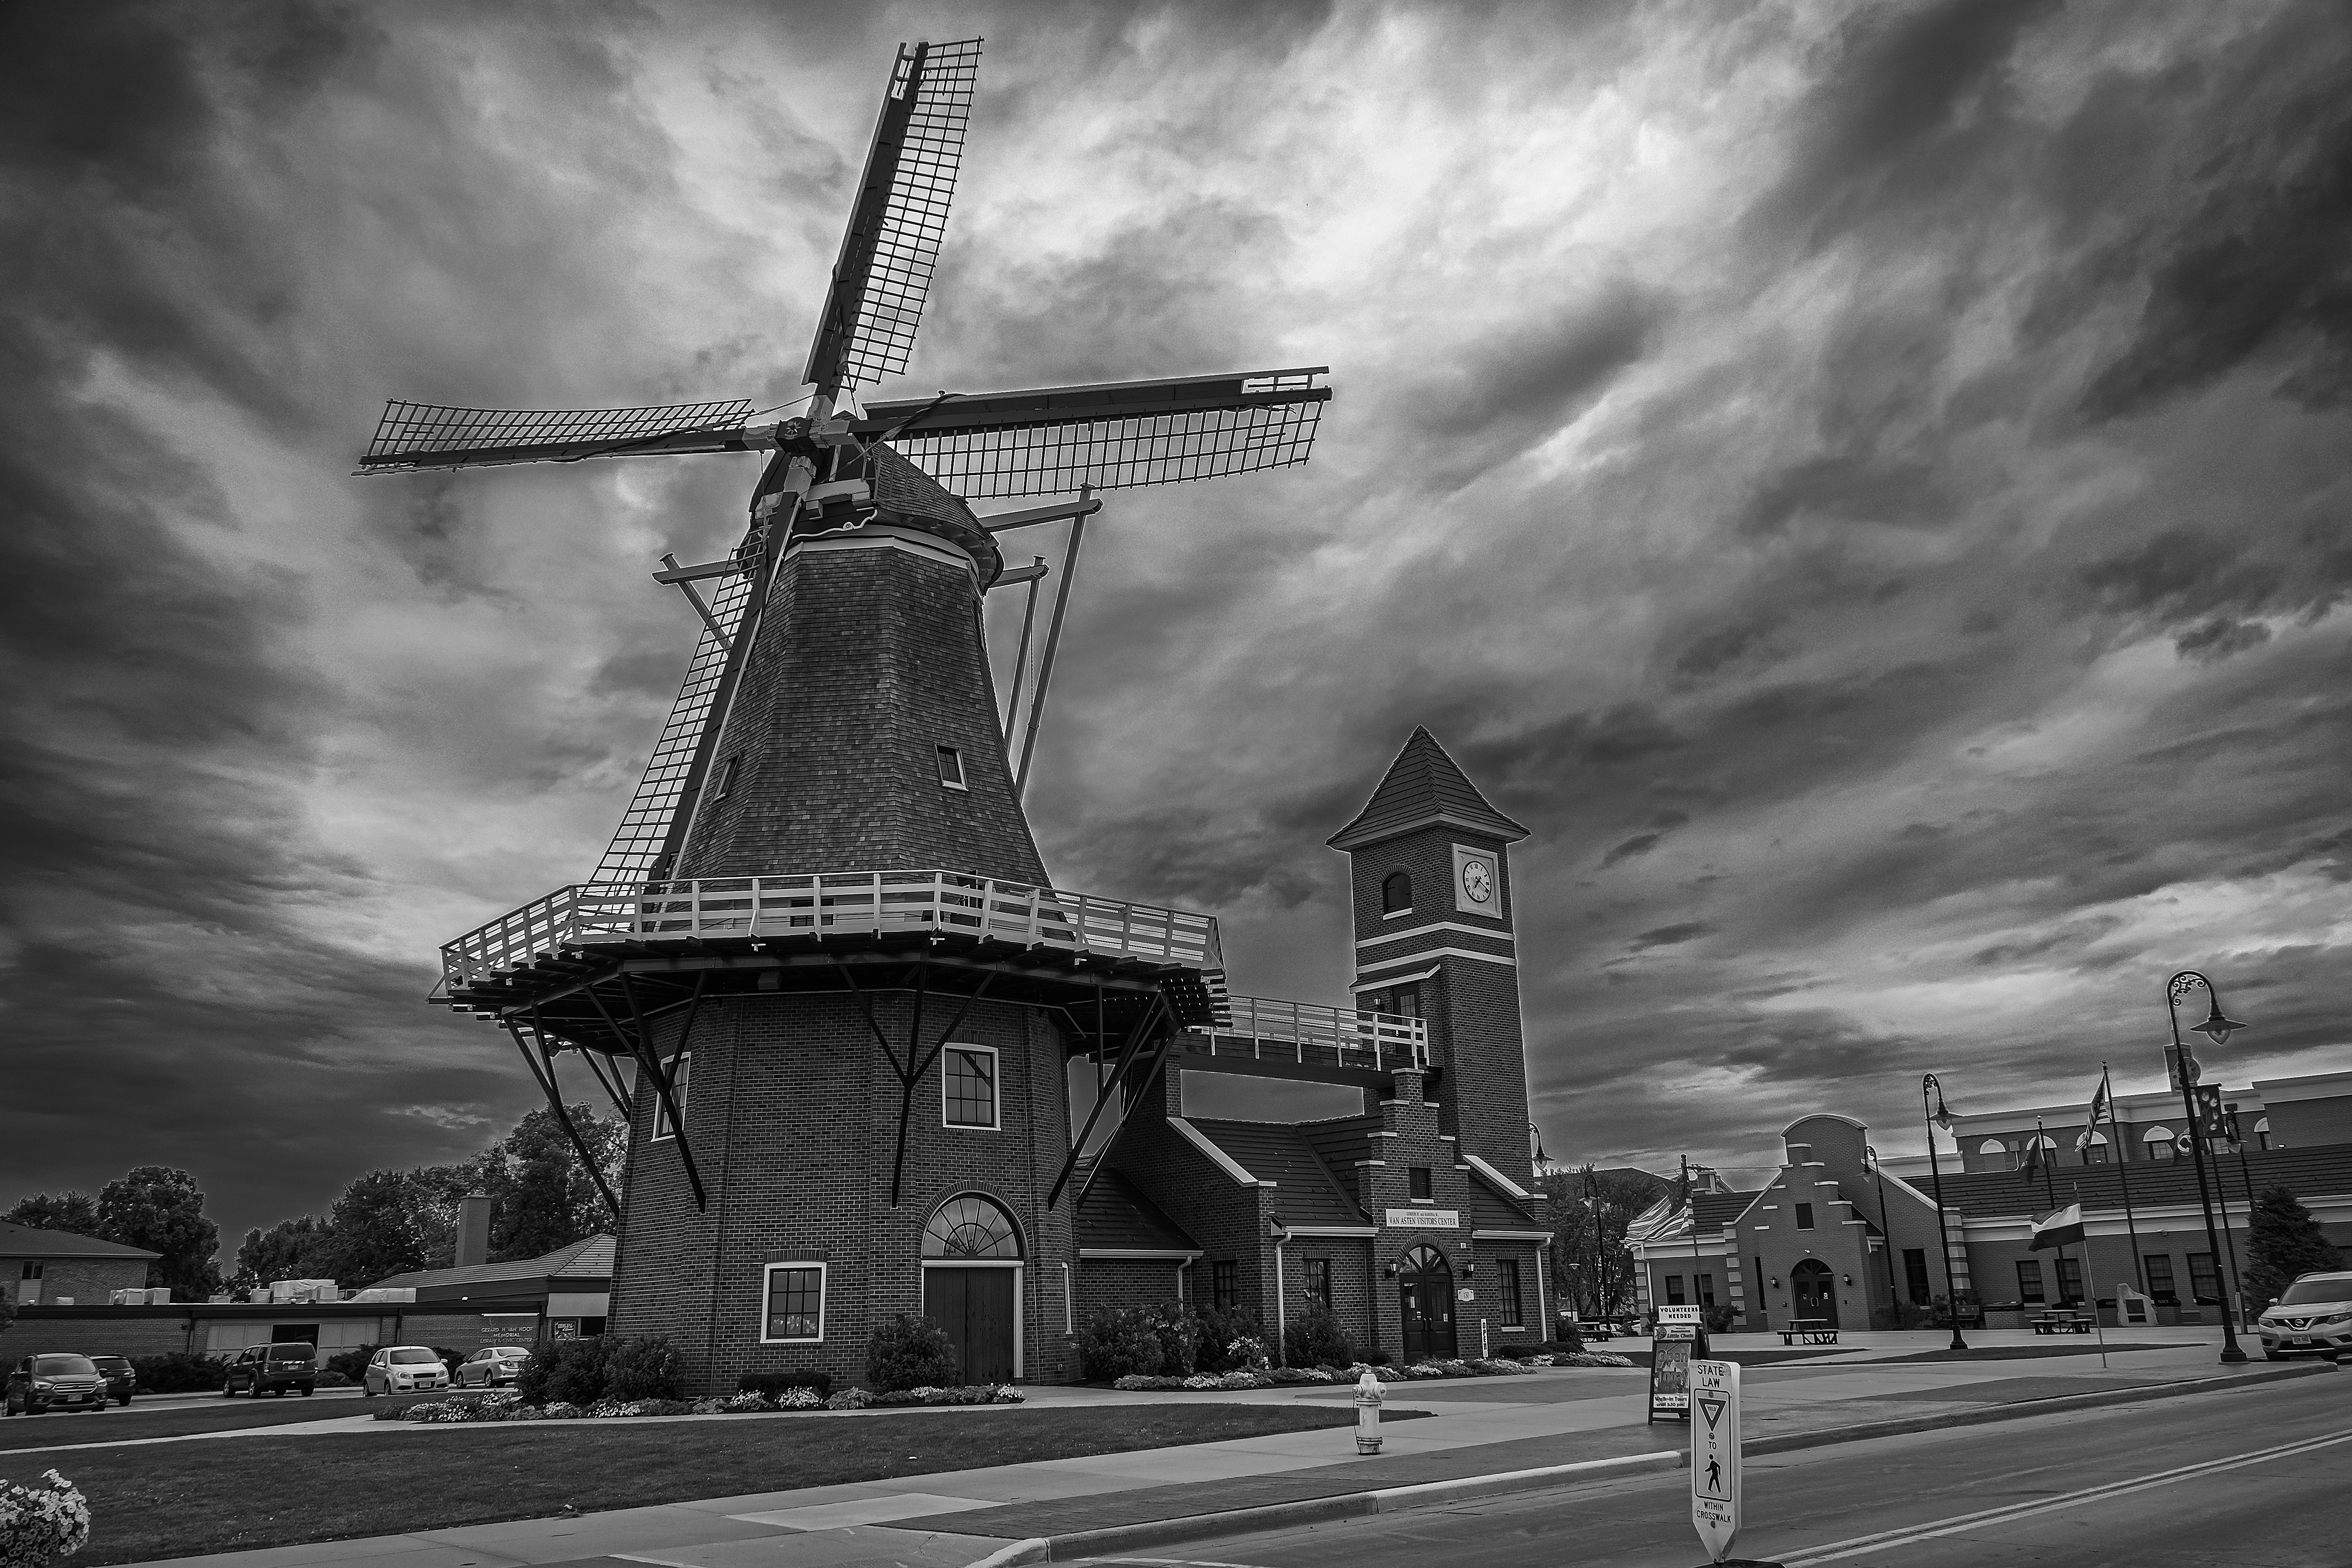
geotagged, united states, usa, wisconsin, a6500, adventure, American City, black and white, black white, bnw, bw, city, city streets, downtown, dutch, Little Chute, Little Chute WI, Little Chute Windmill, Little Chute WIS, Little Chute Wisconsin, midwest, mill, monochrome, monotone, north america, Outagamie County, Outagamie County WI, Outagamie County Wisconsin, Photo Walk, sightseeing, sony, SONY a6500, SONY Alpha 6500, sony mirrorless, SONY Photography, tourism, tourist attraction, Tourist Photos, travel, Travel Blog Photo, Travel Photo, travel photography, Traveling Adventures, united states of america, Urban Adventure, Urban Hiking, wandering, wi, windmill, Wisconsin City, Wisconsin Photos, Wisconsin Tourism, Wisconsin Travel, world travel, sky, landmark, monochrome photography, cloud, atmosphere, wind turbine, wind, architecture, photography, building, stock photography, landscape, style